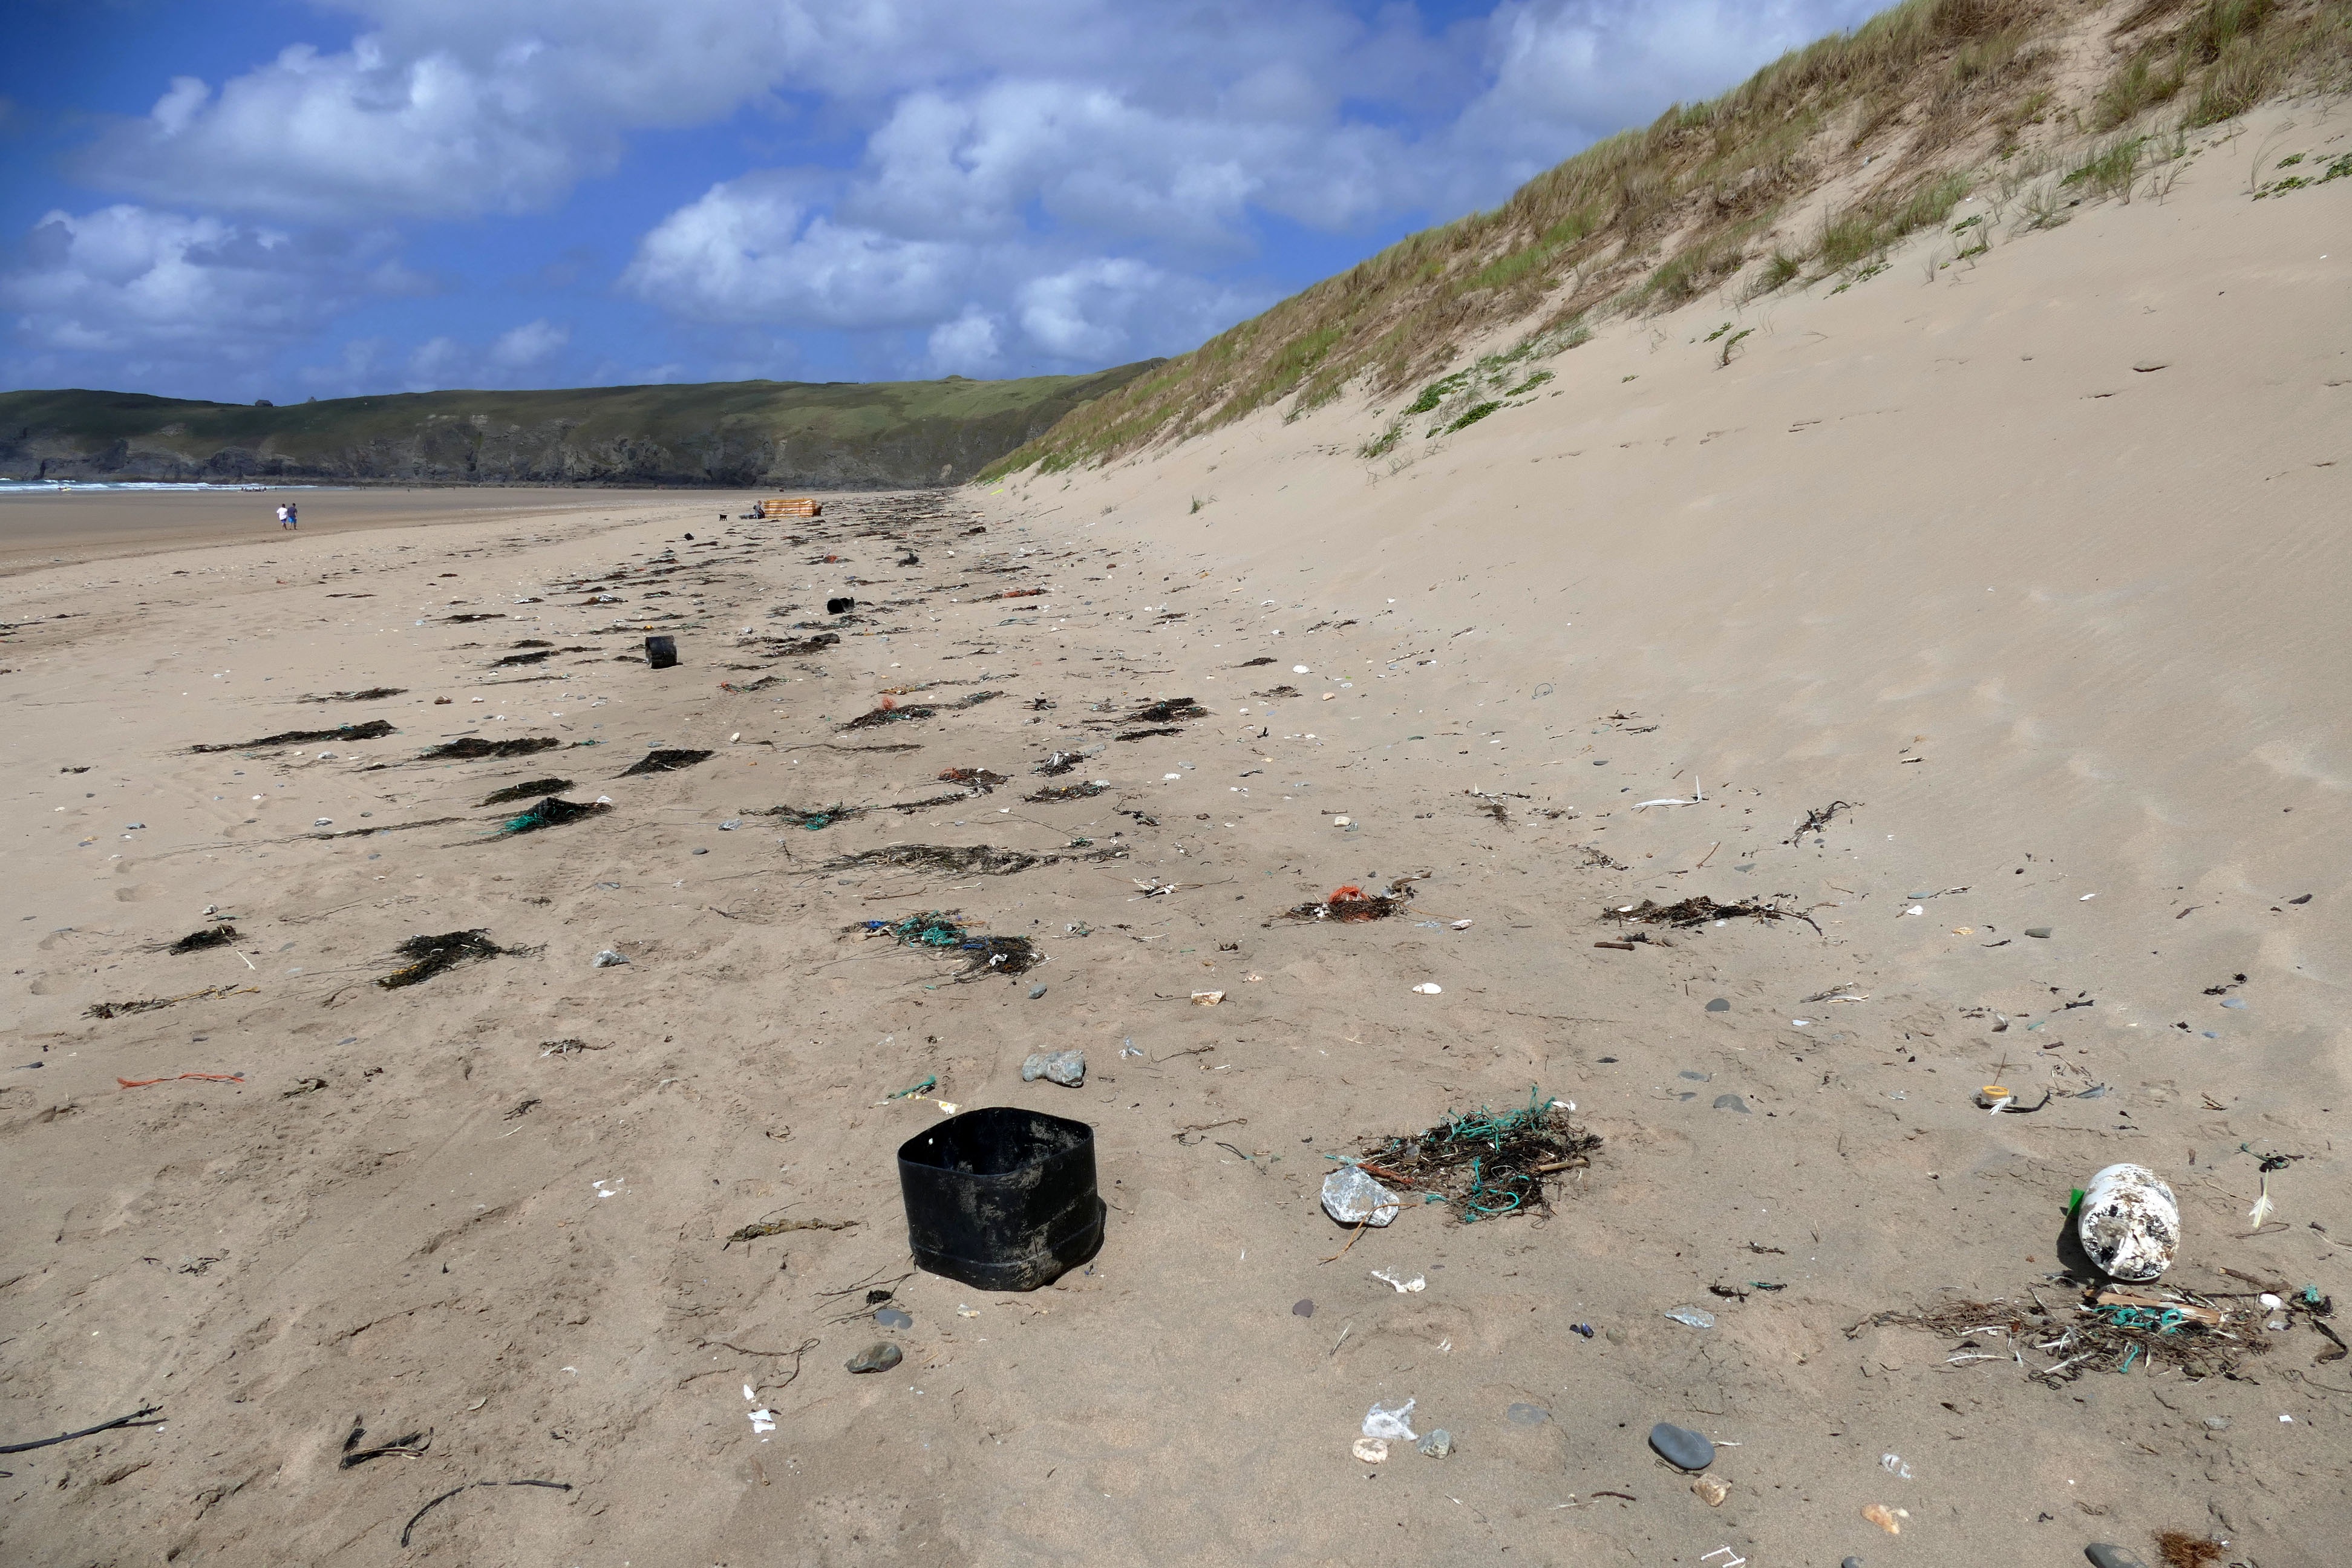
beach, sea, coast, water, path, sand, ocean, sky, shore, coastline, shoreline, cliff, seaside, surfing, scenic, seascape, scenery, bay, rocky, material, body of water, uk, england, south, places, west, north, waves, clouds, geology, beaches, atlantic, english, united, habitat, cornwall, newquay, cornish, penhale sands, perranporth, perran, reen, mudflat, natural environment